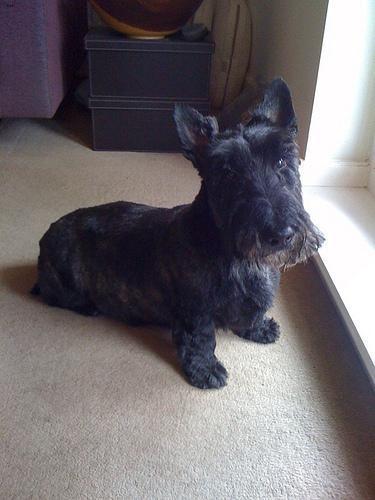
scottish terrier